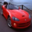
Label: automobile